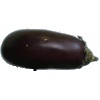
Label: Eggplant 1